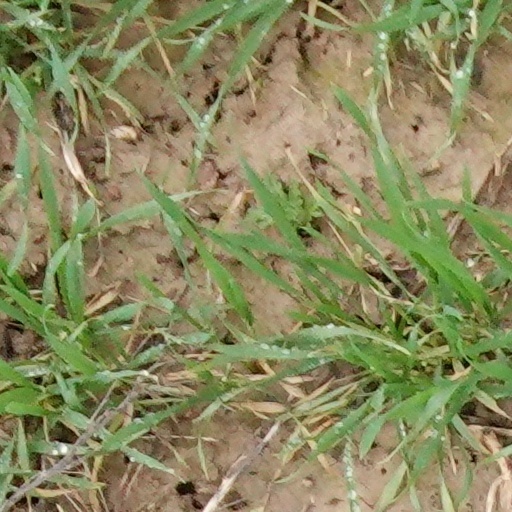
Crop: wheat